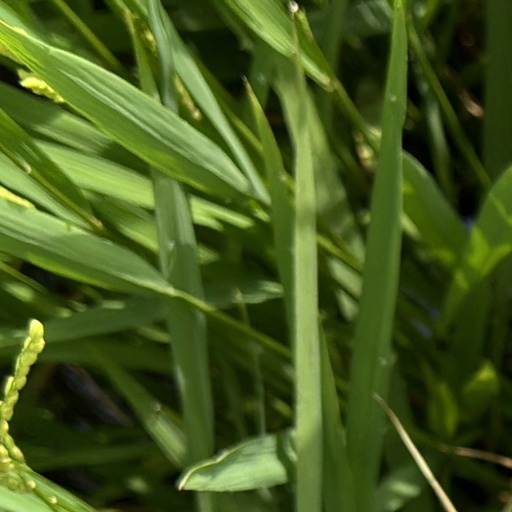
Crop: rice